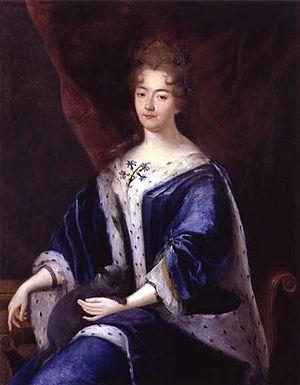
Portrait de Paule Françoise Marguerite de Gondi, duchesse de Lesdiguières
Le pays de Retz est un territoire s'étendant dans le sud-ouest du département de la Loire-Atlantique.
Paule-Marguerite Françoise de Gondi, dite aussi Paule-Françoise de Gondi, née le 12 mars 1655 à Machecoul et morte le 21 janvier 1716 à Paris, est une noble dame française d'origine italienne du XVIIᵉ siècle. Elle fut duchesse de Retz, dame de Machecoul, marquise de La Garnache, comtesse de Joigny, baronne de Mortagne et, par son mariage, duchesse de Lesdiguières et comtesse de Sault. Elle fut également la nièce du cardinal de Retz, qui causa à sa famille scandales et déshonneur vis-à-vis de la Cour de Louis XIV.
Corcoué-sur-Logne est une commune de l'Ouest de la France, située dans le département de la Loire-Atlantique, en région Pays de la Loire.